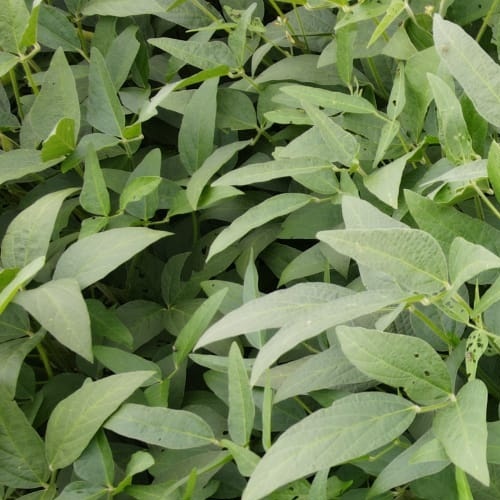
Label: Diabrotica_speciosa